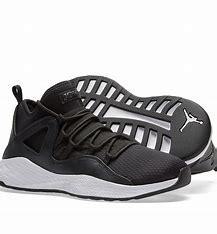
Brand: Jordan
Model: Formula 23